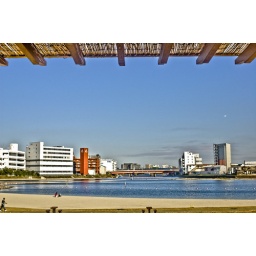
an artificial white sand beach park in oomori, ota, tokyo